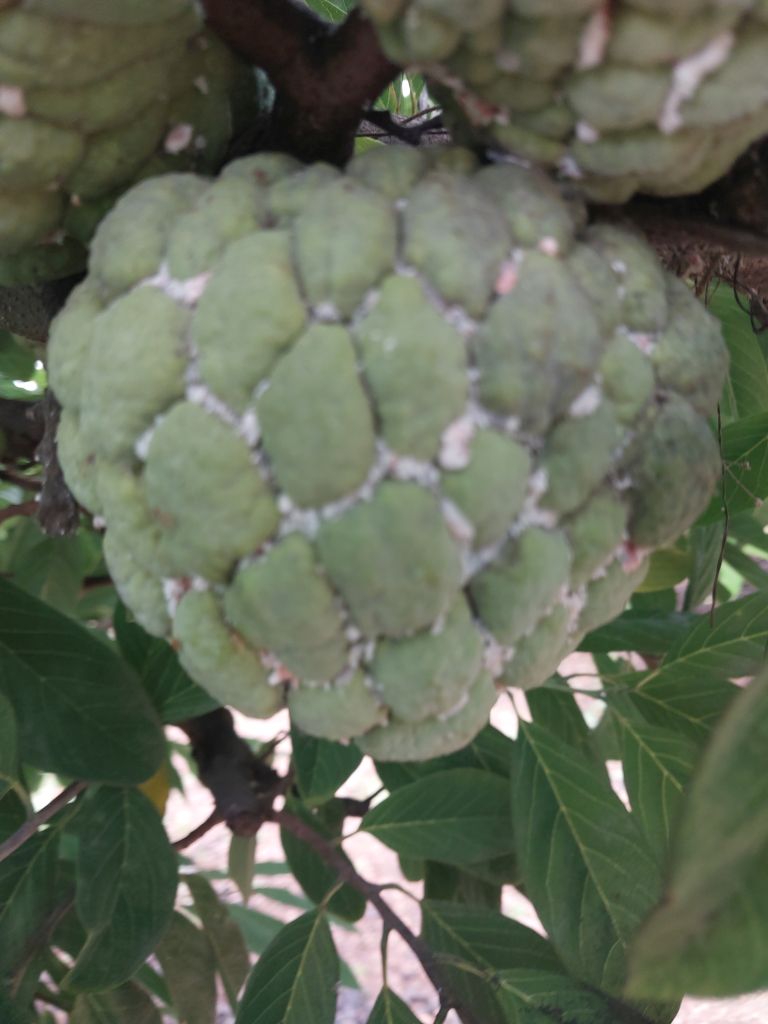
Disease label: Mealy Bug